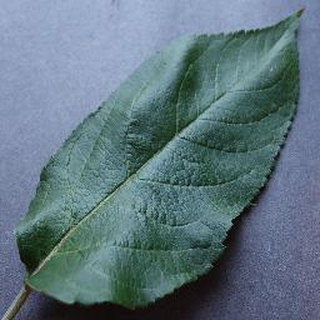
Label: healthy_apple